Šášovské Podhradie

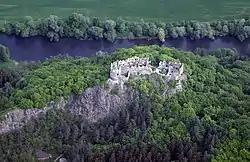
Šášov Castle

Šášovské Podhradie is a neighbourhood and a municipal borough of Žiar nad Hronom, located some 5 km southeast of the city center.